Italy

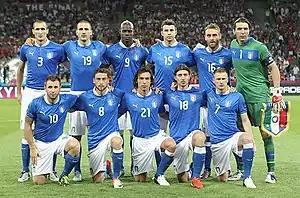
The "Azzurri" in 2012. Football is the most popular sport in Italy.

The history of Italian visual arts is significant to Western painting. Roman art was influenced by Greece and can be taken as a descendant of ancient Greek painting. The only surviving Roman paintings are wall paintings. These may contain the first examples of trompe-l'œil, pseudo-perspective, and pure landscape.